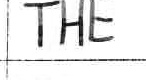
Label: the